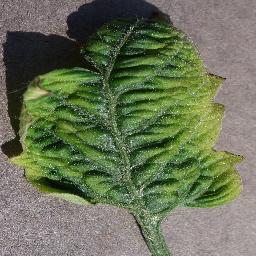
Label: Tomato___Tomato_Yellow_Leaf_Curl_Virus